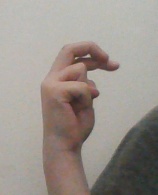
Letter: zay